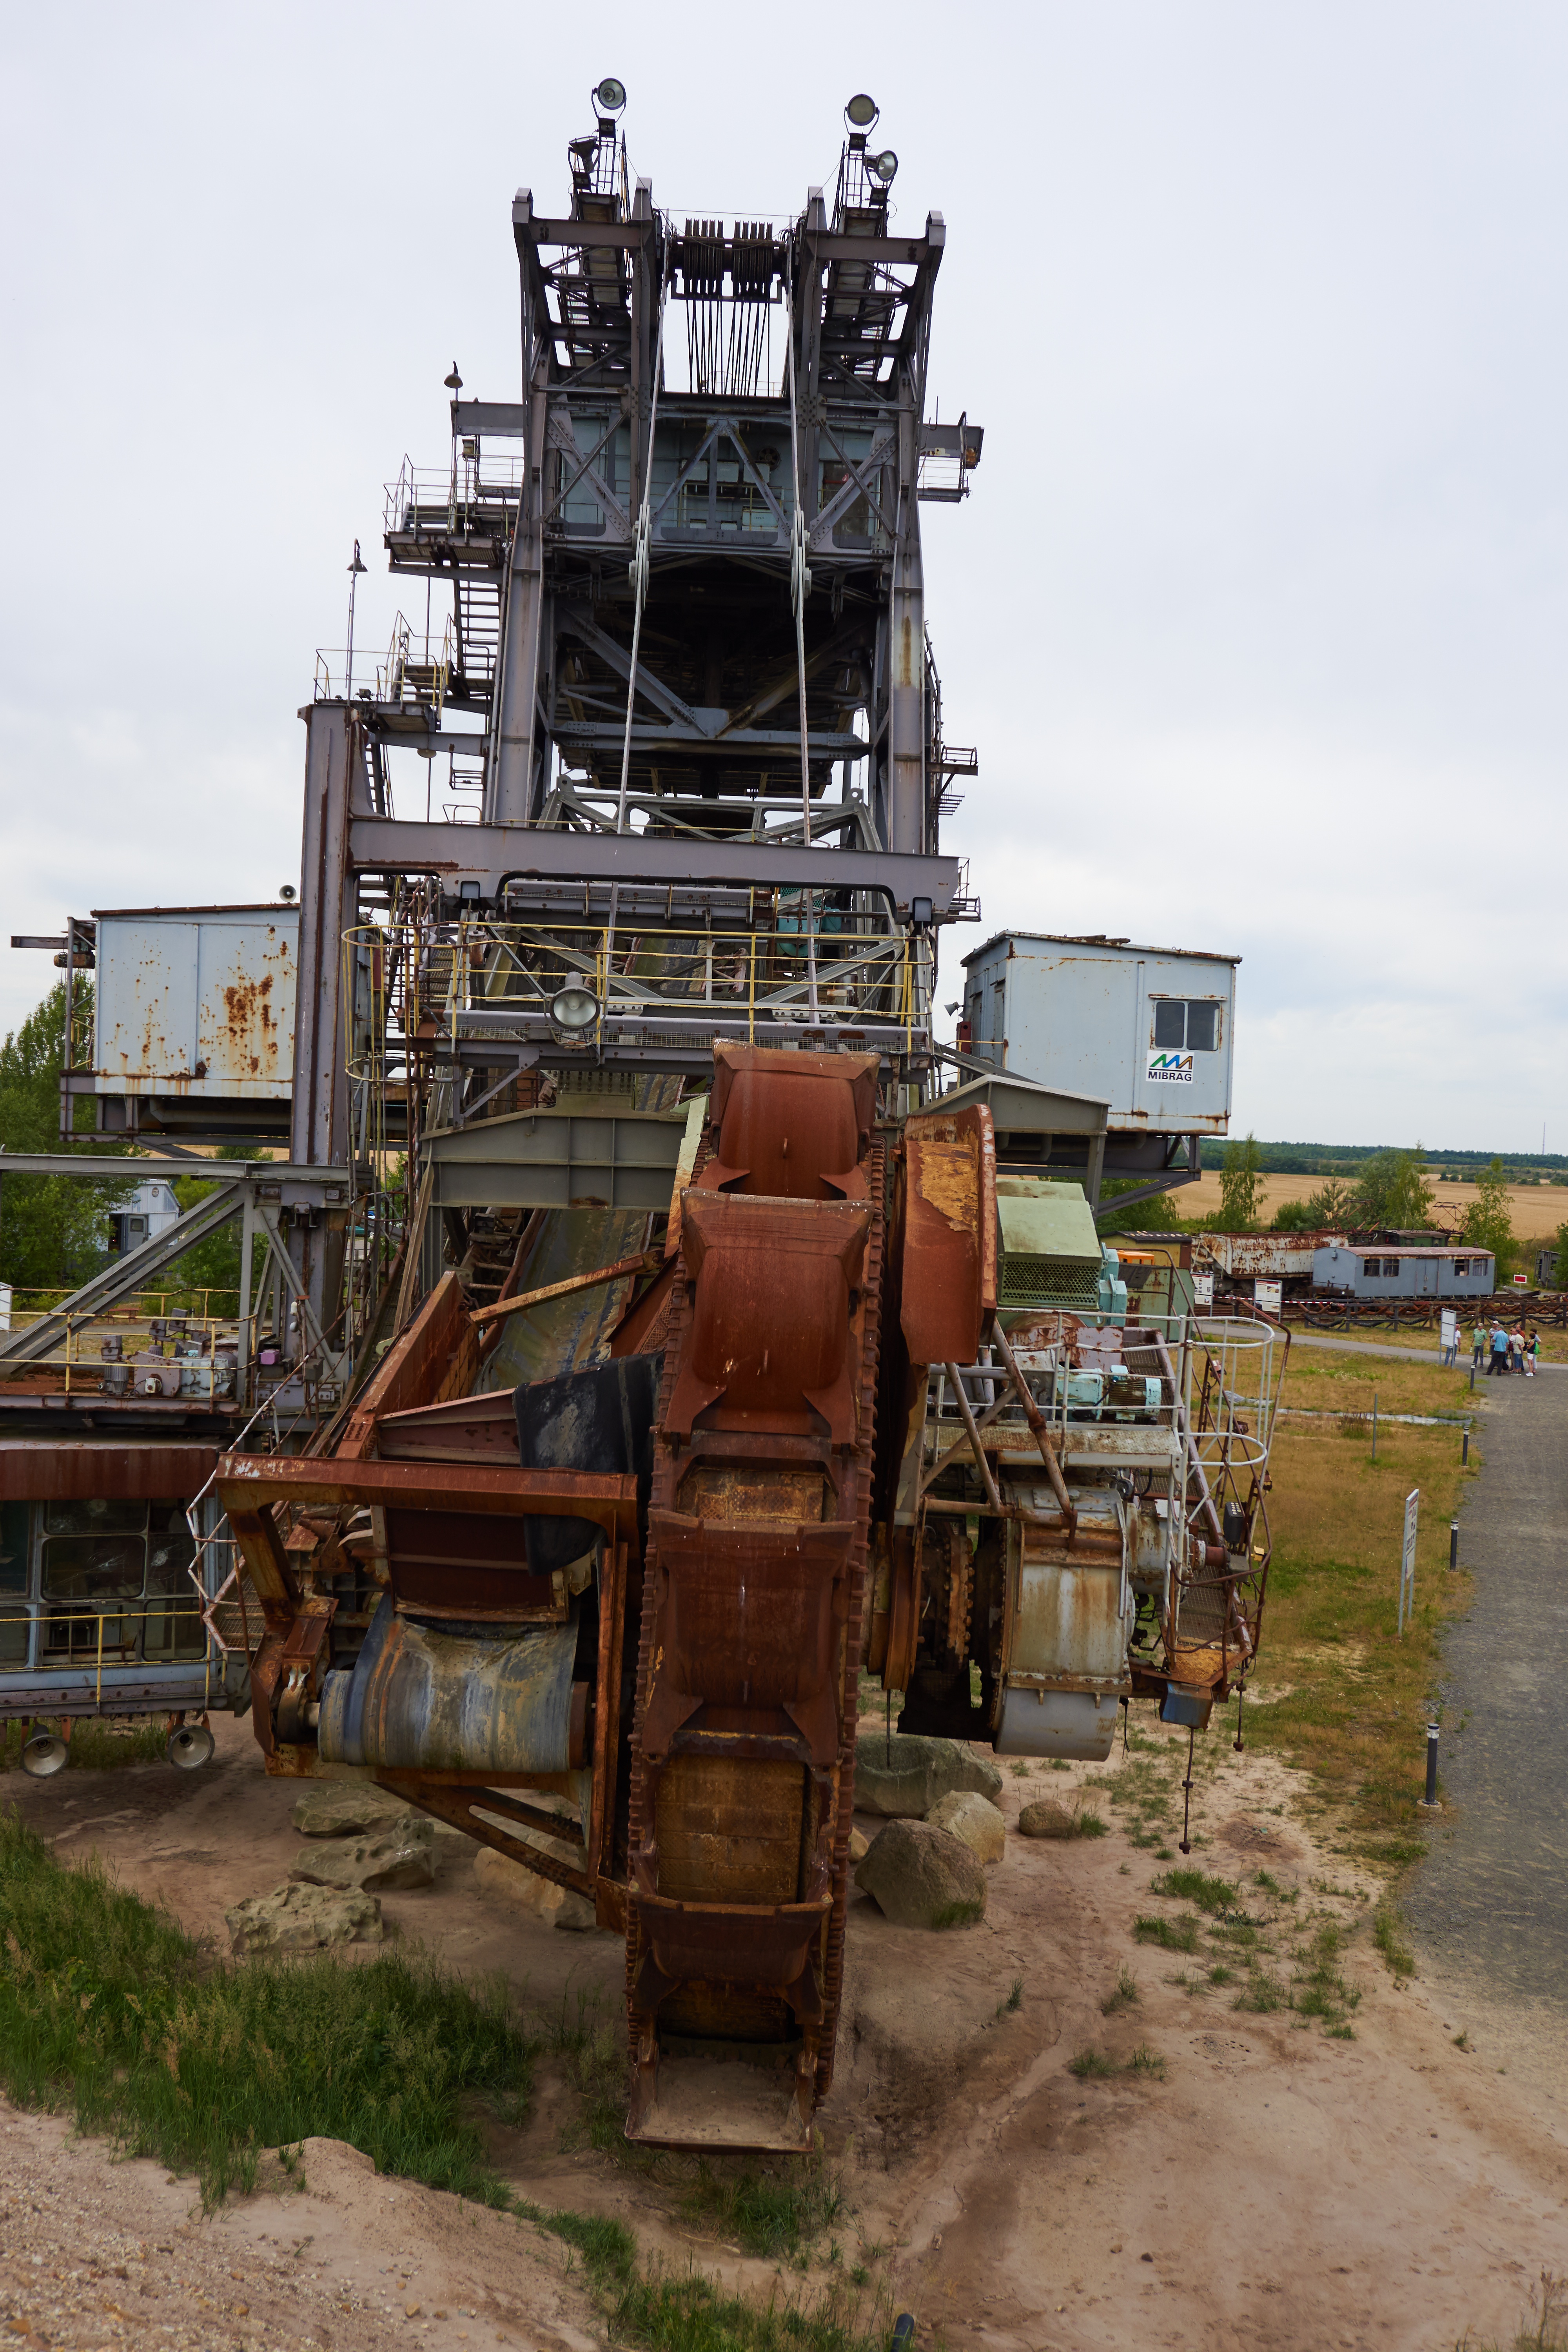
technology, old, asphalt, steel, transport, vehicle, industry, decay, excavators, riesen, lost places, removal, commodity, construction equipment, open pit mining, bucket wheel excavators, brown coal, overburden, drilling rig